Reino Nordin

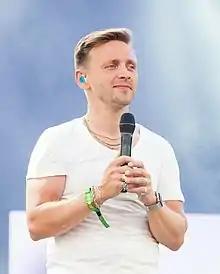
Nordin at the Ilosaarirock festival in 2018

Reino Nordin (born 25 May 1983) is a Finnish actor and musician who is known for starring in films such as "Young Gods", "Ganes" and "Purge". Nordin has released four solo albums and two albums with his band Reino & The Rhinos. His sister is singer Siiri Nordin and his grandmother was Outi Heiskanen.